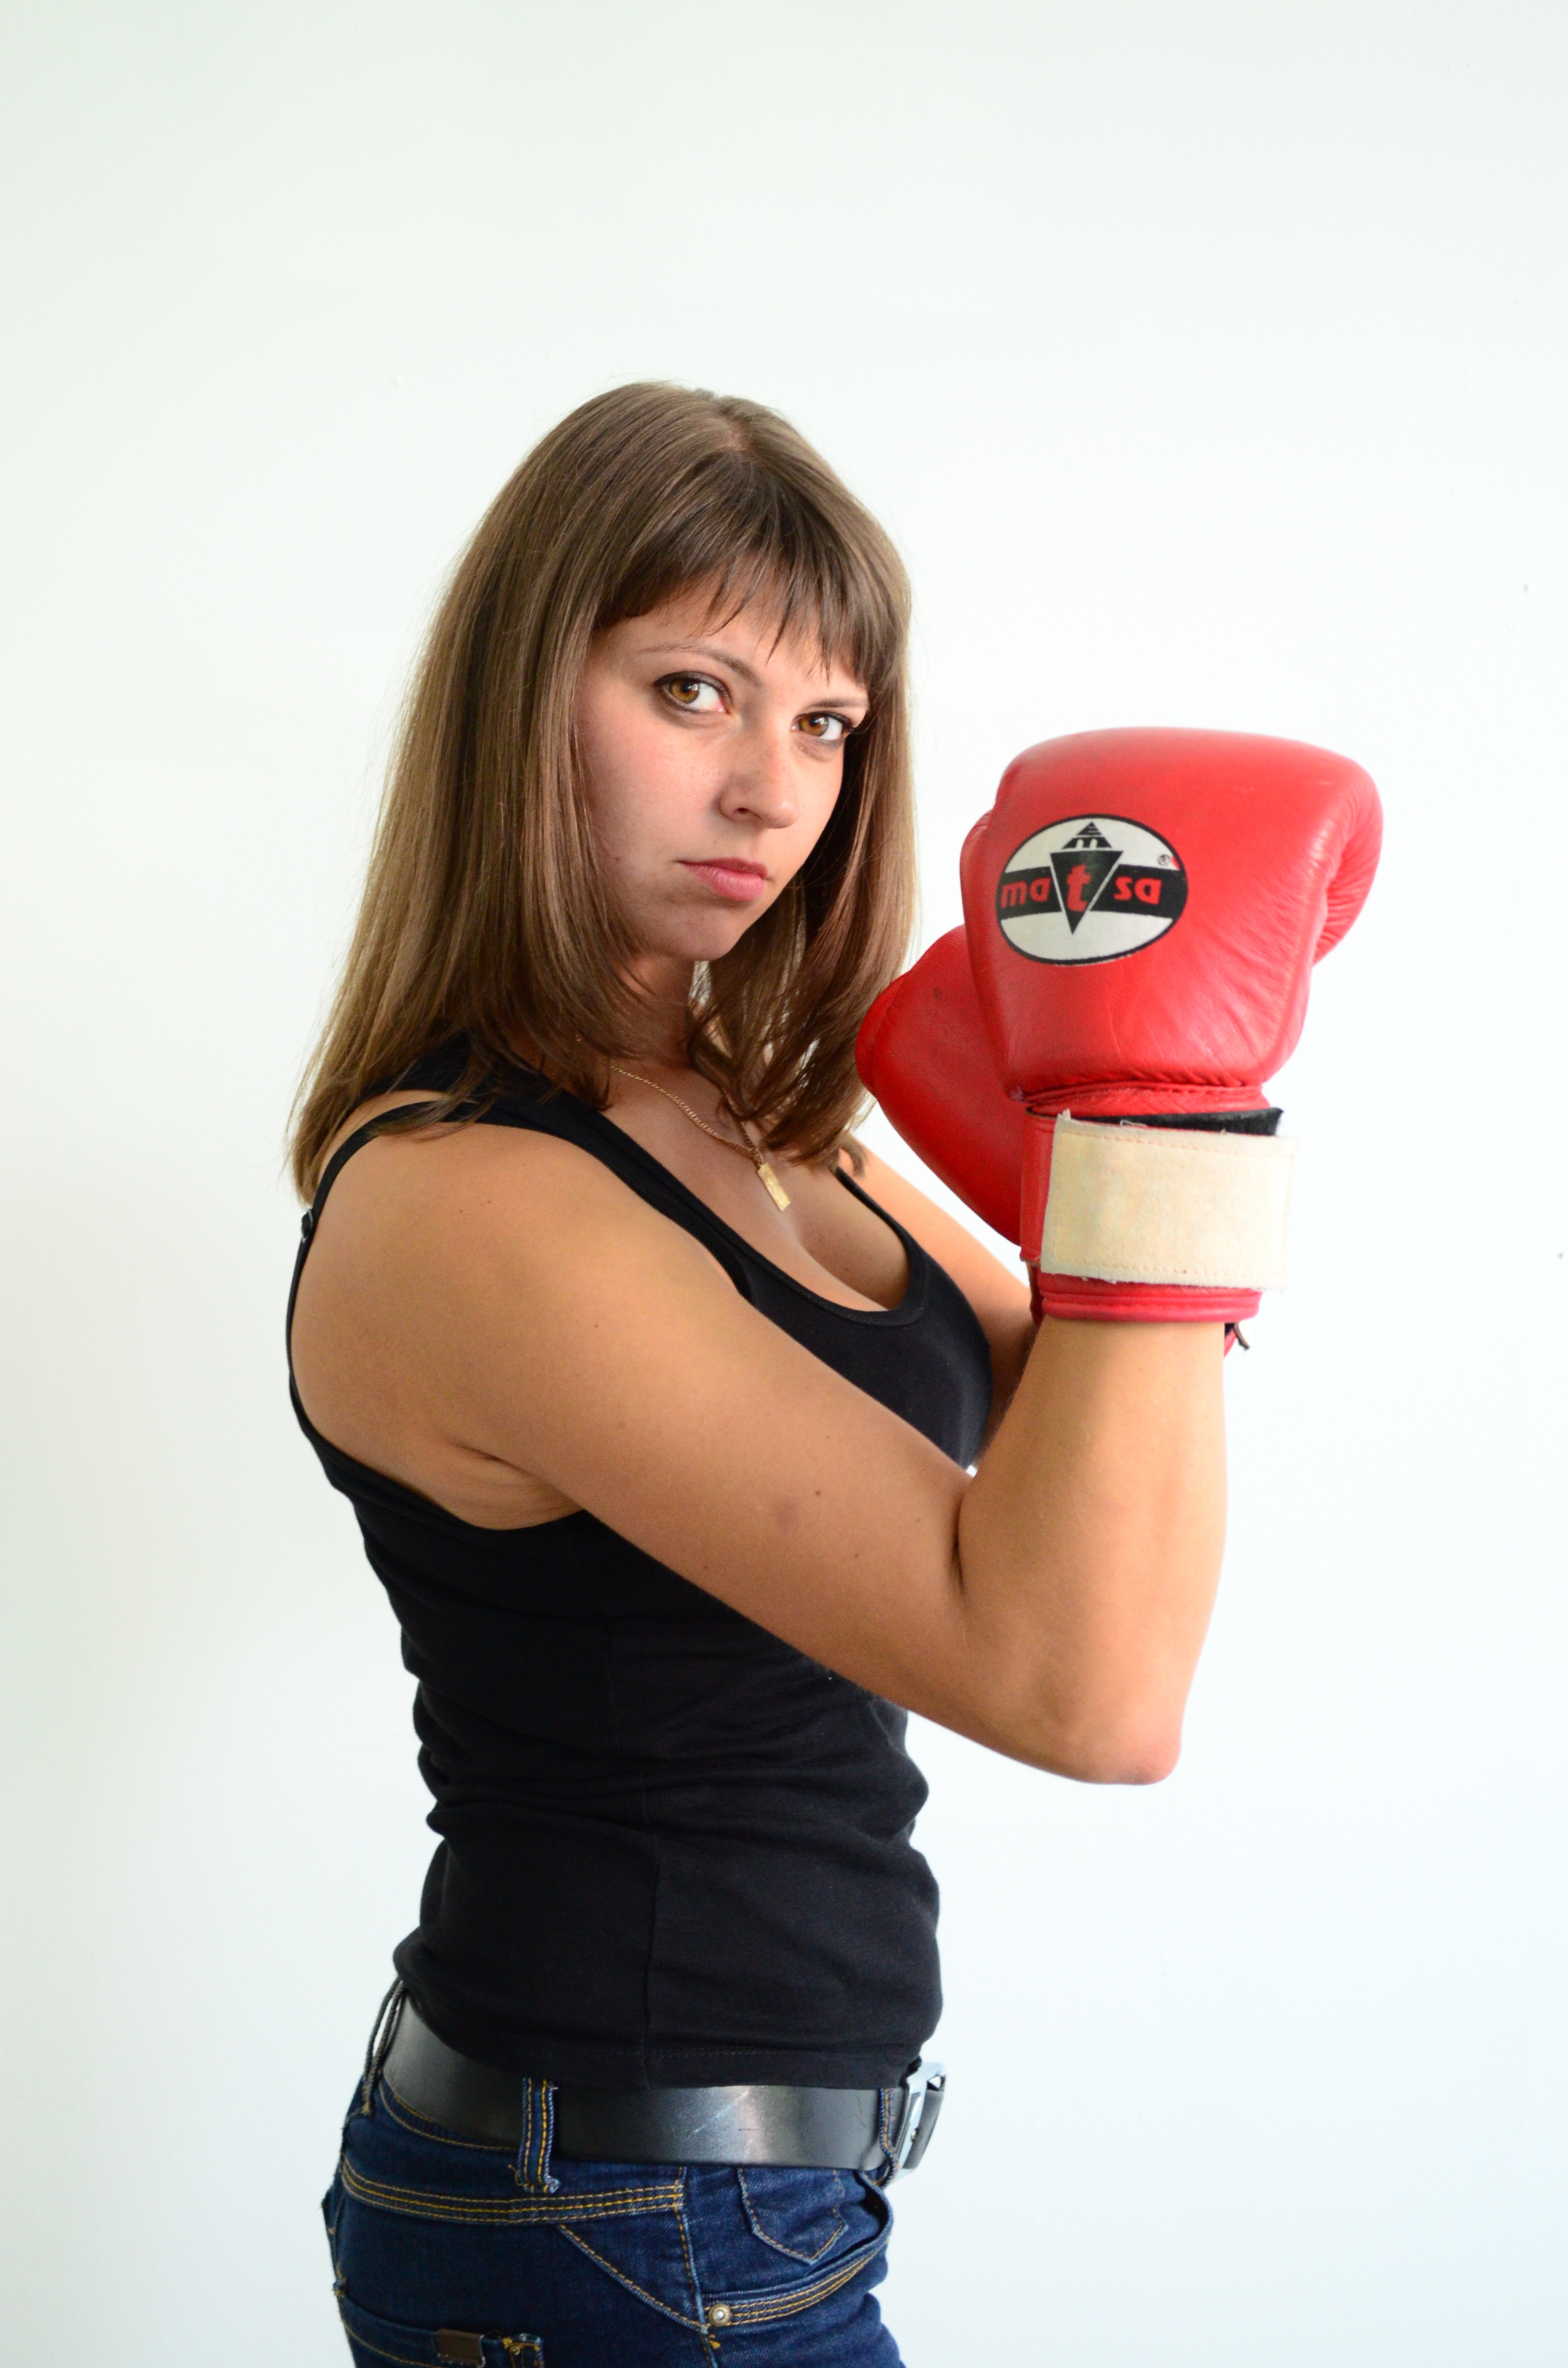
hand, girl, leg, model, finger, clothing, arm, muscle, mouth, human body, boxing, sports, gloves, photo shoot, sense